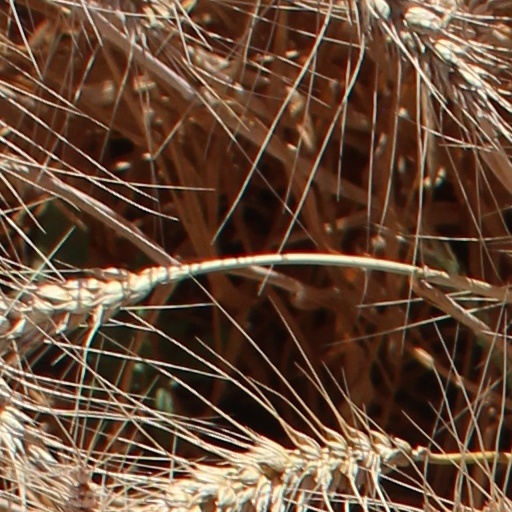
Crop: wheat